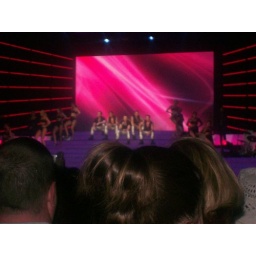
Hot boys and girls - Boyzone in concert at Wembley